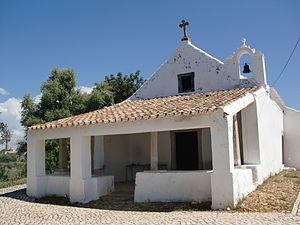
Olhão est une municipalité du Portugal, située dans le district de Faro et la région de l'Algarve. C'est une ville de pêcheurs pleine de vie dont les maisons blanchies à la chaux évoquent l'Afrique du Nord.